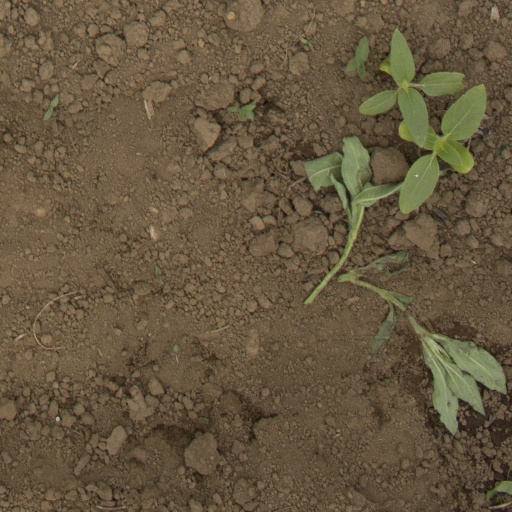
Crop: Jerusalem artichoke